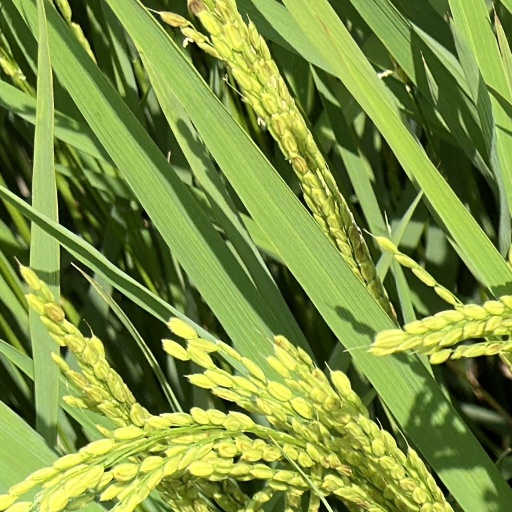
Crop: rice